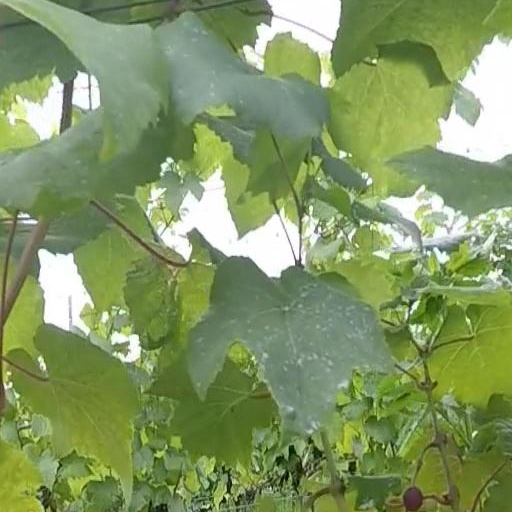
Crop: grape